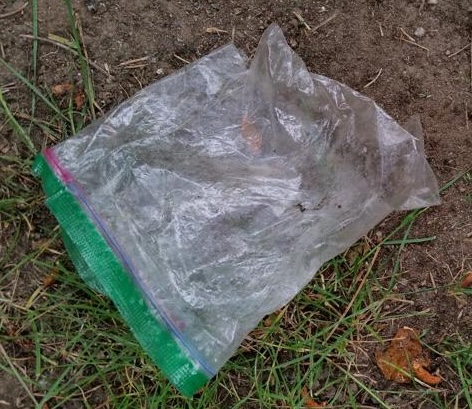
Waste category: plastic